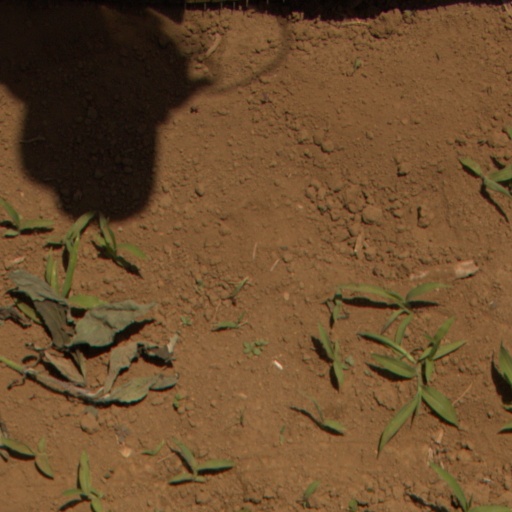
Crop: Jerusalem artichoke